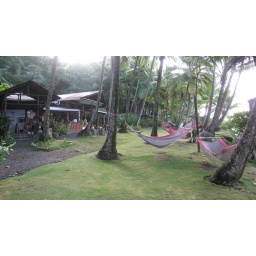
I spent many a restful afternoon there with a drink in one hand and bird book in other